Richard Westmacott (the younger)

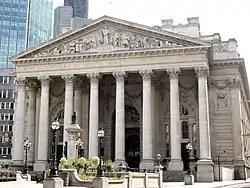
Royal Exchange, pediment by Richard Westmacott

Born in London, he was the son of Sir Richard Westmacott (1775–1856), and followed closely in his father's footsteps: studying at the Royal Academy (from 1818), being elected as an Associate of the Royal Academy (in 1838) and a full Academician (in 1849), and then succeeding his father to serve as the RA's professor of sculpture (1857–68) – the only time an RA professorship passed from father to son.